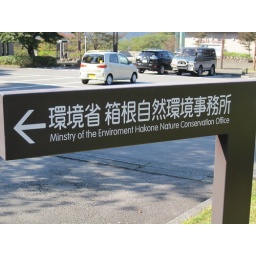
What passes for a clear street sign in Japan